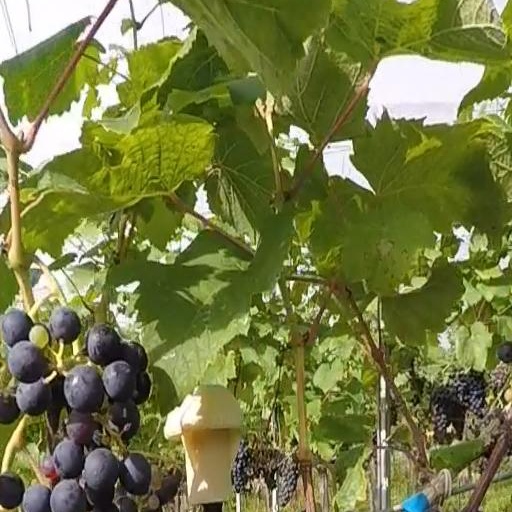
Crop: grape